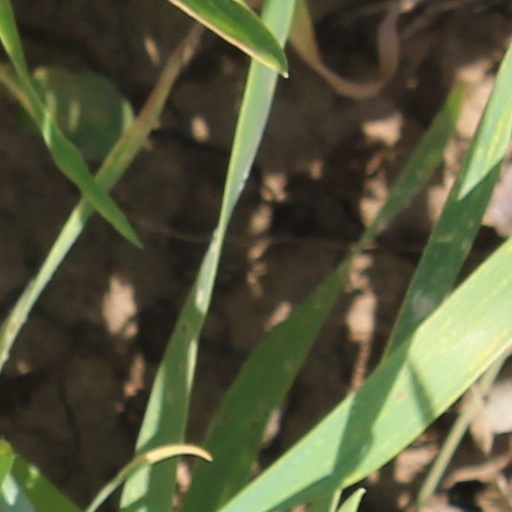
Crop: wheat